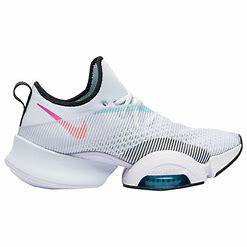
Brand: Nike
Model: Air Zoom Superrep